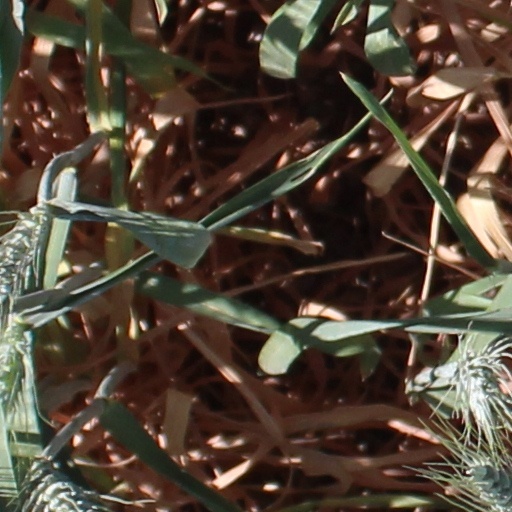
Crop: wheat